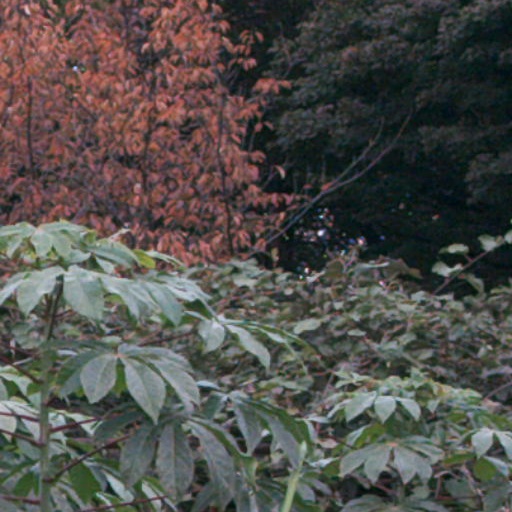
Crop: cassava